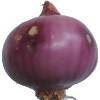
Label: Onion Red Peeled 1